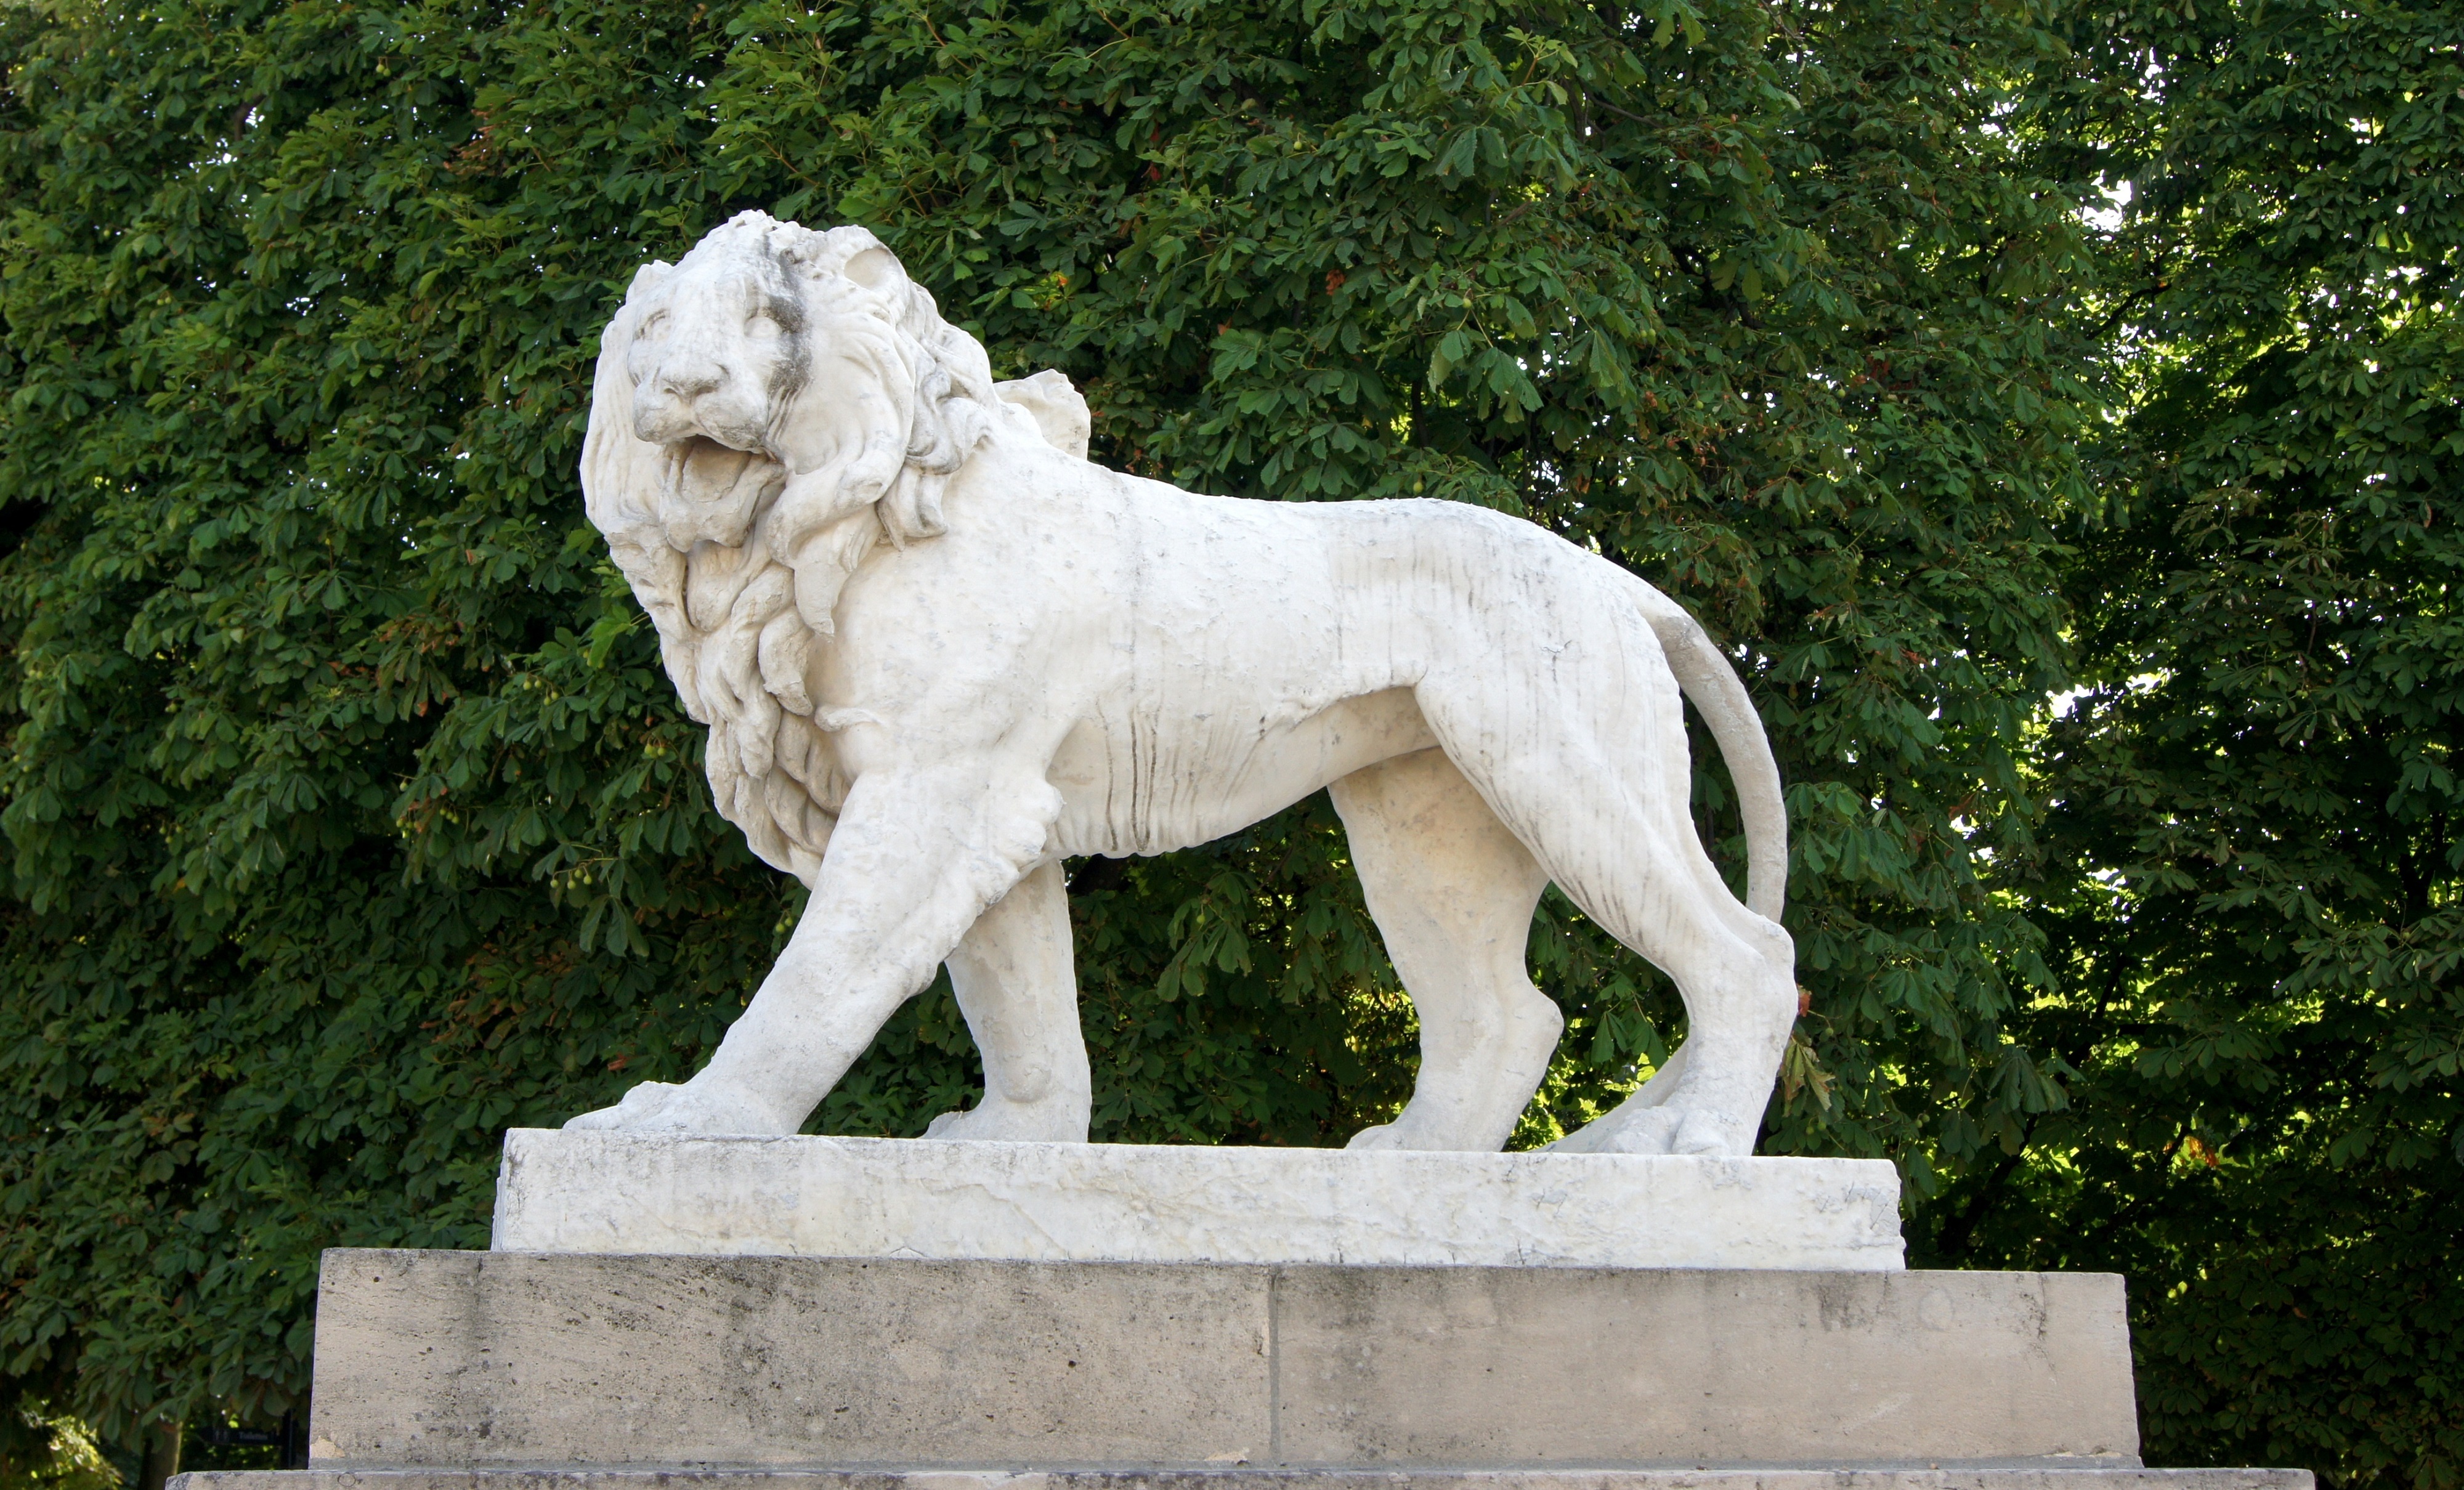
paris, animal, urban, stone, monument, france, europe, statue, symbol, landmark, historic, lion, sculpture, memorial, art, stone carving, luxembourg gardens